The Foolish Virgin

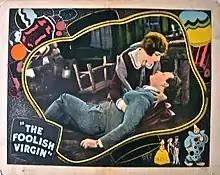
Lobby card

The Foolish Virgin is a lost 1924 American silent romantic drama film released by Columbia Pictures. It was directed by George W. Hill and stars Elaine Hammerstein. It is based on the 1915 novel "" by Thomas Dixon Jr. This is the second known adaptation of the novel; the first was released in 1916.